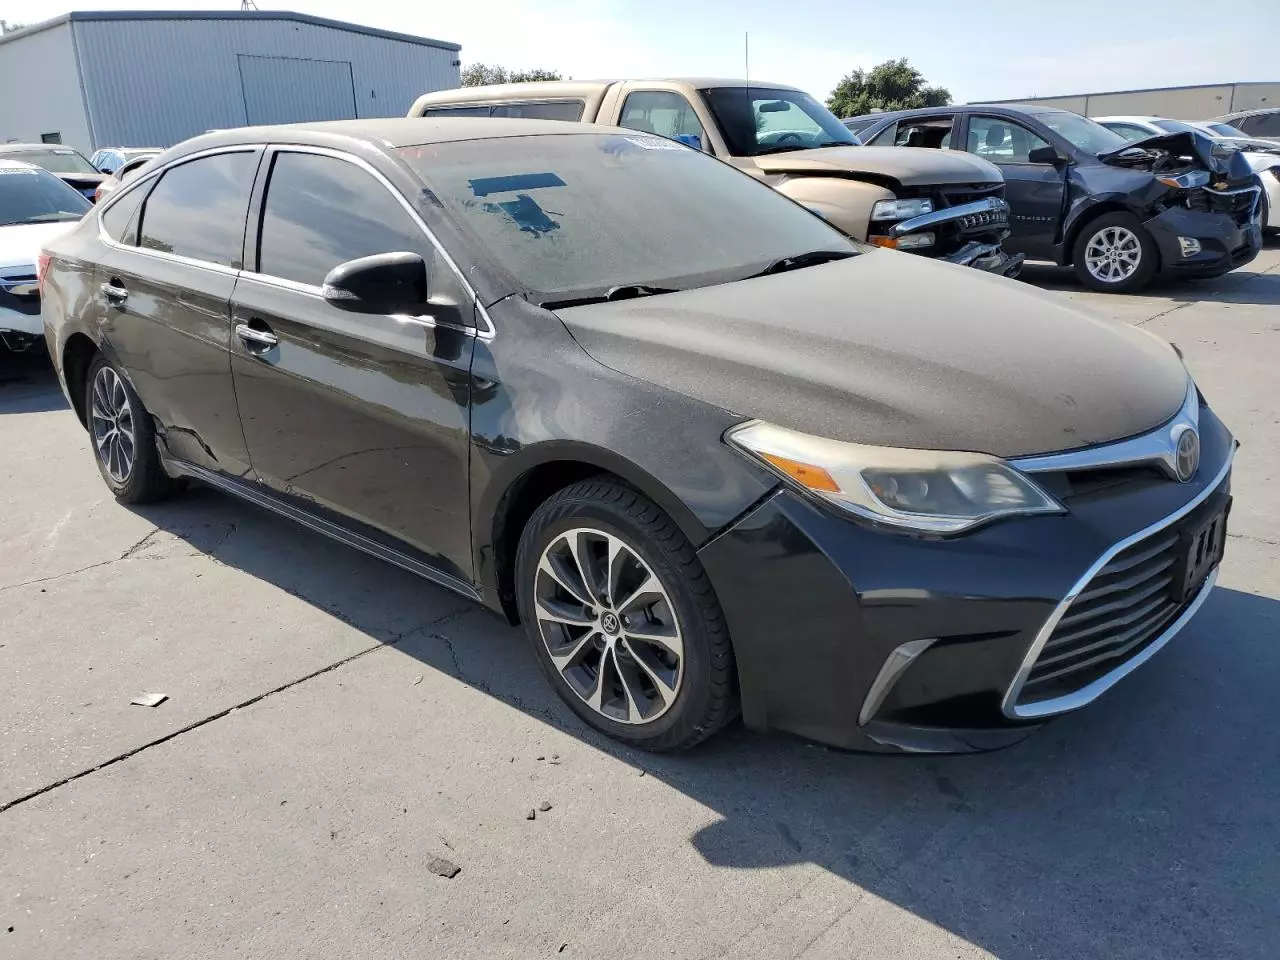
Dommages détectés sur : pare-choc avant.
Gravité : mineur